Bindley Hardware Company Building

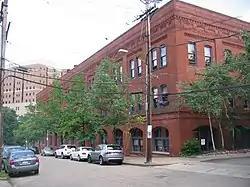

The Bindley Hardware Company Building is an historic structure, which is located in the Shadyside neighborhood of Pittsburgh, Pennsylvania. Erected in 1903, along the Pennsylvania Railroad main line and next to the Shadyside Station, the structure was built for John P. Bindley by his brother Albion.